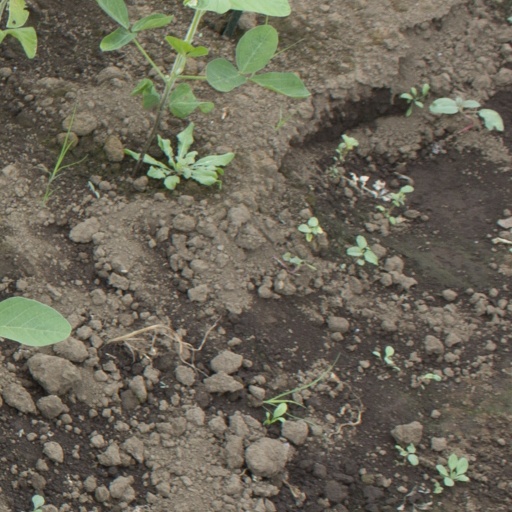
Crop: soybean